Reza Ghandipour

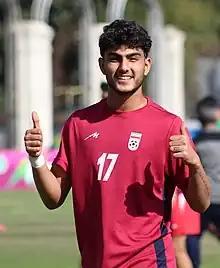
Reza Ghandipour at the training field in 2023

Reza Ghandipour (born 13 January 2006) is an Iranian footballer who plays as a forward for UAE Pro League club Shabab Al Ahli, and the Iran national under-20 team.